BYD Auto

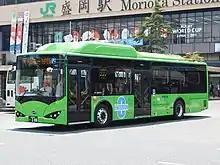
BYD K9 bus in Morioka, Iwate, Japan

In July 2009, BYD acquired Hunan Midea Coach Company, a bus manufacturer based in Hunan, allowing it to manufacture buses and coaches and enter the commercial vehicle market. The plant in Changsha, Hunan, reportedly received a CN¥ 3 billion investment for development. BYD started producing battery electric buses as part of a pilot scheme initiated by the Chinese government. It signed a deal to supply 1,000 BYD K9 electric buses to the Hunan Government in China. The buses have a range of per charge with a top speed of , a charging time of six hours and 50% fast charging in 30 minutes.